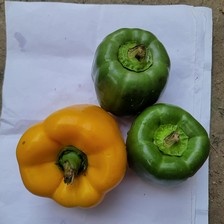
Label: capsicum